Lemniscate elliptic functions

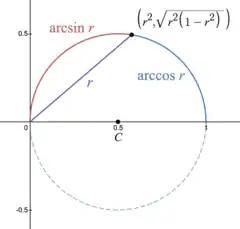
The trigonometric sine and cosine analogously relate the arc length of an arc of a unit-diameter circle to the distance of one endpoint from the origin.

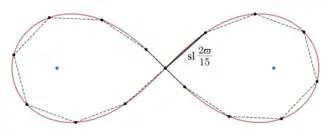
A lemniscate divided into 15 sections of equal arclength (red curves). Because the prime factors of 15 (3 and 5) are both Fermat primes, this polygon (in black) is constructible using a straightedge and compass.

formula_144, the lemniscate of Bernoulli with unit distance from its center to its furthest point (i.e. with unit "half-width"), is essential in the theory of the lemniscate elliptic functions. It can be characterized in at least three ways: